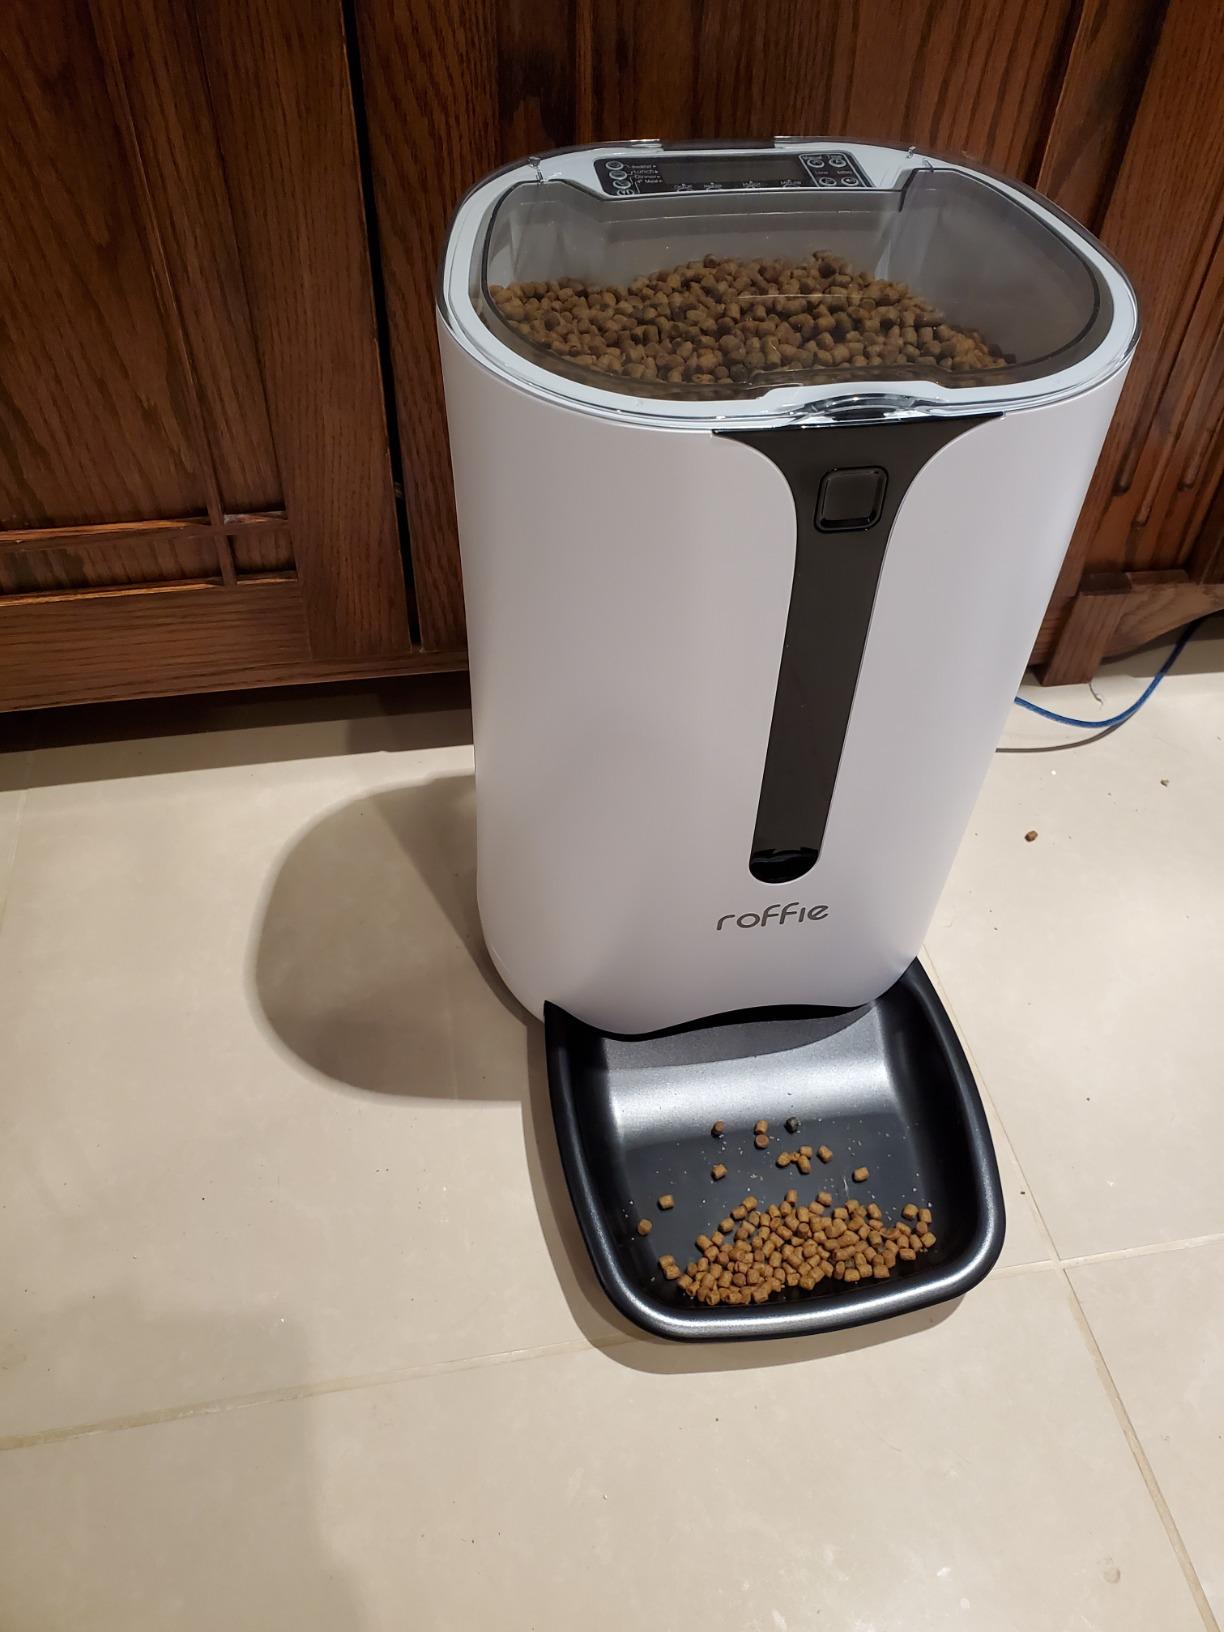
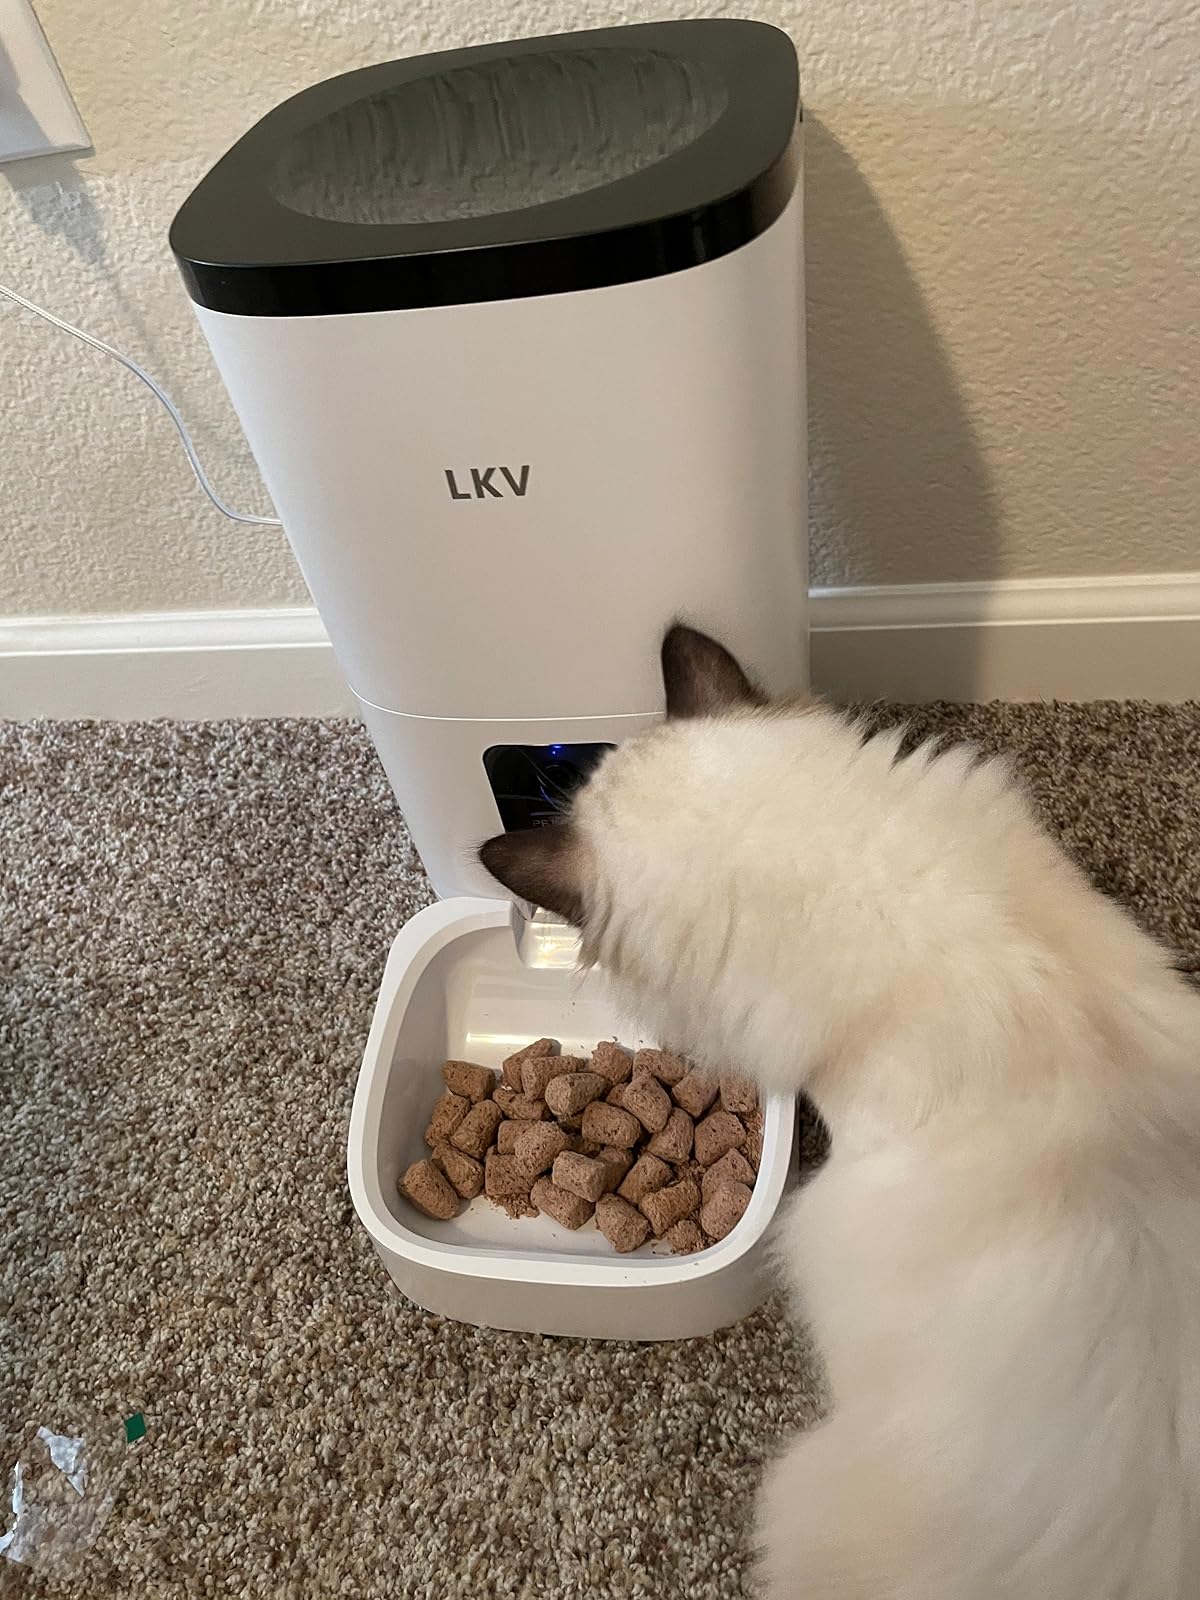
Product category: items_feeder
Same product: no